Noy (brandy)

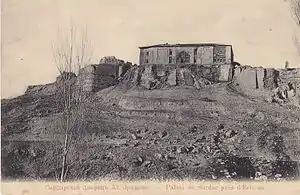
Former Sardar palace. The building of the factory was built on the site of this palace

The Yerevan Ararat Brandy Factory was founded by the Armenian merchant and philanthropist Nerses Tairyan in 1877, within the territory of the former Erivan Fortress. First, he started his industry with wine production. Soon after, he started to produce Armenian brandy as well. In 1899–1900, the factory was acquired by the Russian businessman and wine-maker Nikolay Shustov. In 1920, Armenia became part of the Soviet Union and the economy was entirely nationalized.